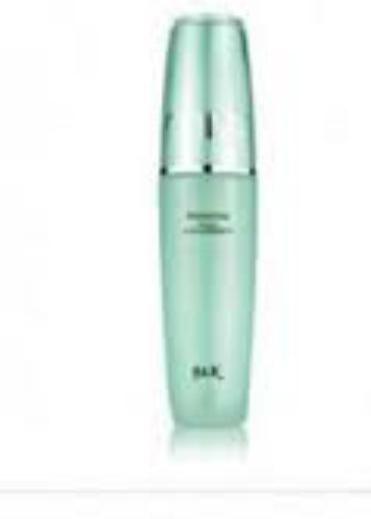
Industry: Necessities